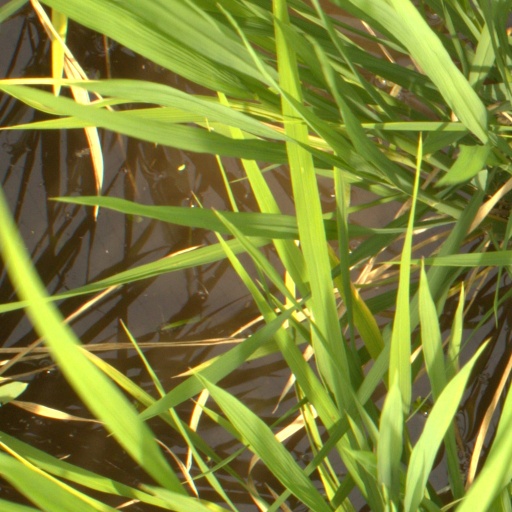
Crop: rice